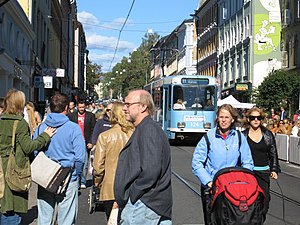
Grünerløkka
En Oslo-sporvogn snegler sig gennem folkemængden under Markedsdag på Grünerløkka 17. september 2005.